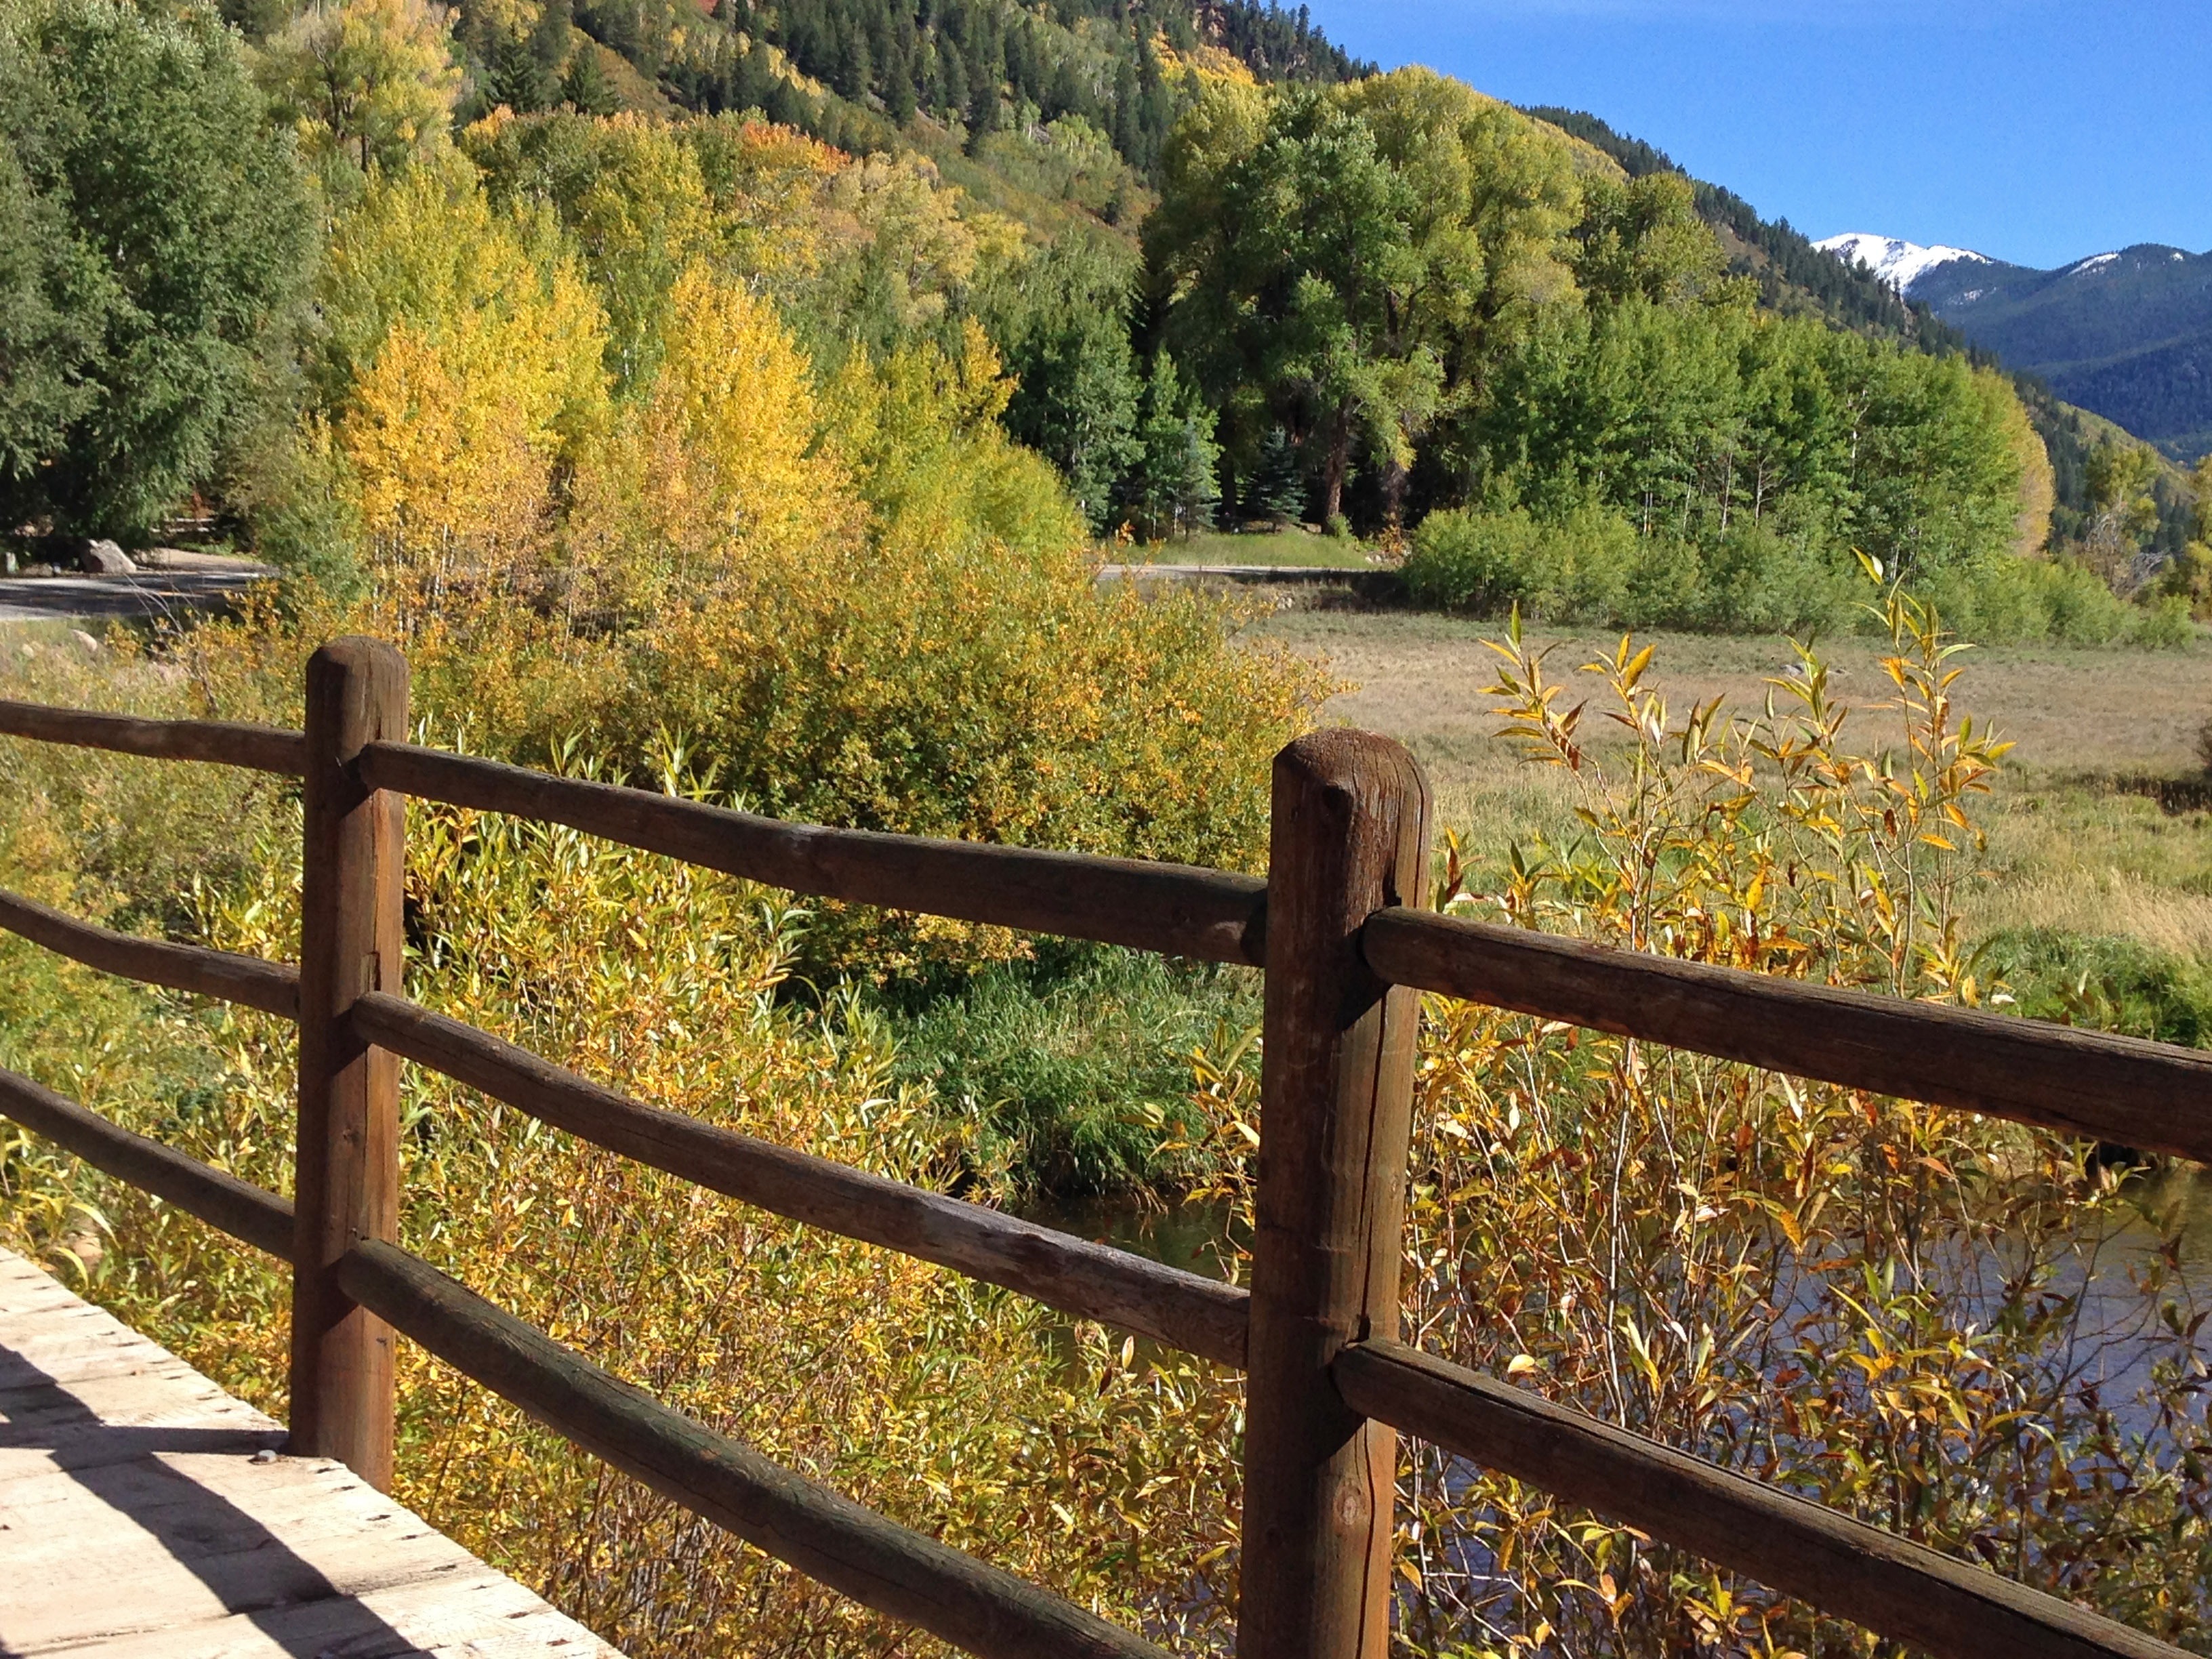
landscape, nature, outdoor, wilderness, fence, trail, flower, land, wild, environment, scenic, natural, autumn, scenery, colorado, fall colors, wooden fence, outdoor structure